FIPS 201

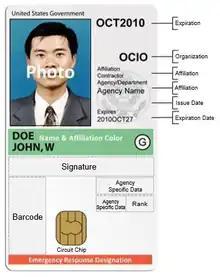
An example diagram of a Personal Identity Verification (PIV) card issued by various United States government agencies. Not all fields are used by all agencies.

FIPS 201 (Federal Information Processing Standard Publication 201) is a United States federal government standard that specifies Personal Identity Verification (PIV) requirements for Federal employees and contractors.